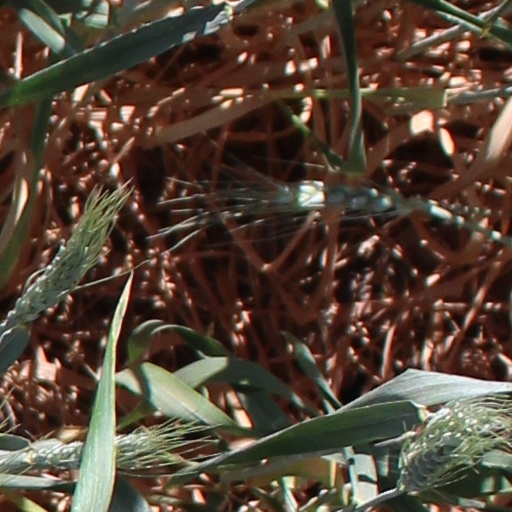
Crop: wheat